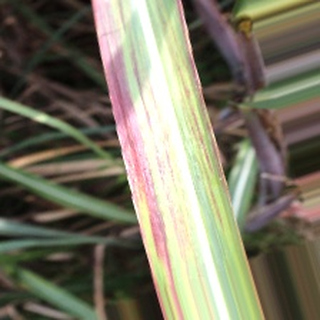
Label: sugarcane_bacterial_blight